Answer in natural language. Considering the relative positions, is black rectangular countertop (marked C) above or below black wooden chair with four legs (marked A)? Choose between the following options: below or above
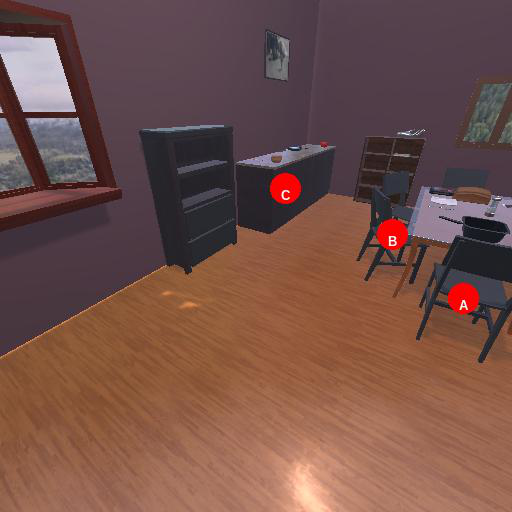
<answer>above</answer>